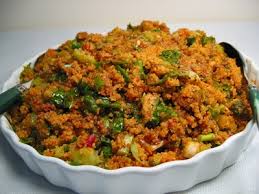
Yemek: kisir